Porsuk River

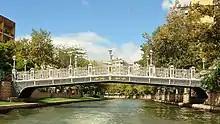
Bridge over Porsuk River in Eskişehir

The Porsuk River also Kocasu-Porsuk River, ancient Tembris, is a river in Turkey, that flows for . The city of Eskişehir is located on the banks of this river. The river is dammed by the Porsuk dam, forming large reservoirs. The Porsuk flows into the Sakarya River near the town of Polatlı, ancient Gordium.